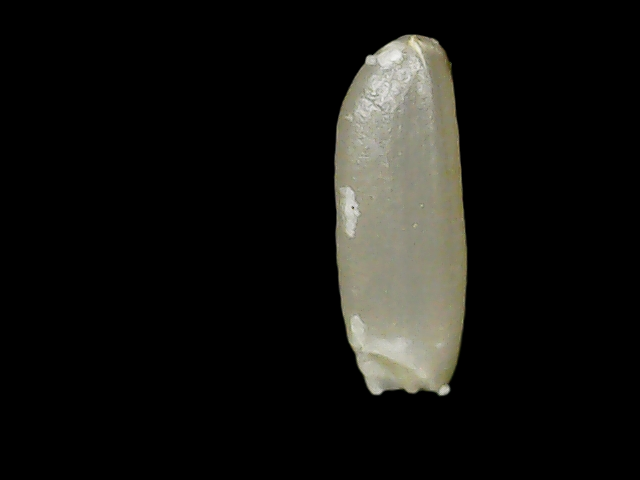
Rice variety: Binadhan7